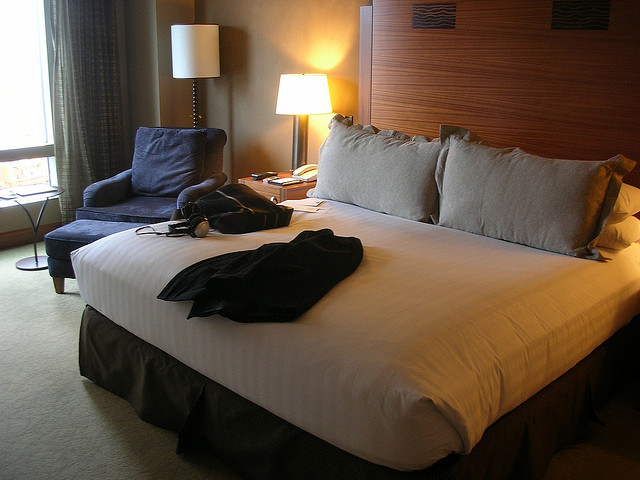
user: Given an image and a question. Answer the question in a short answer. Question: What style of lamp are in the room's corner? Short Answer:
assistant: stand